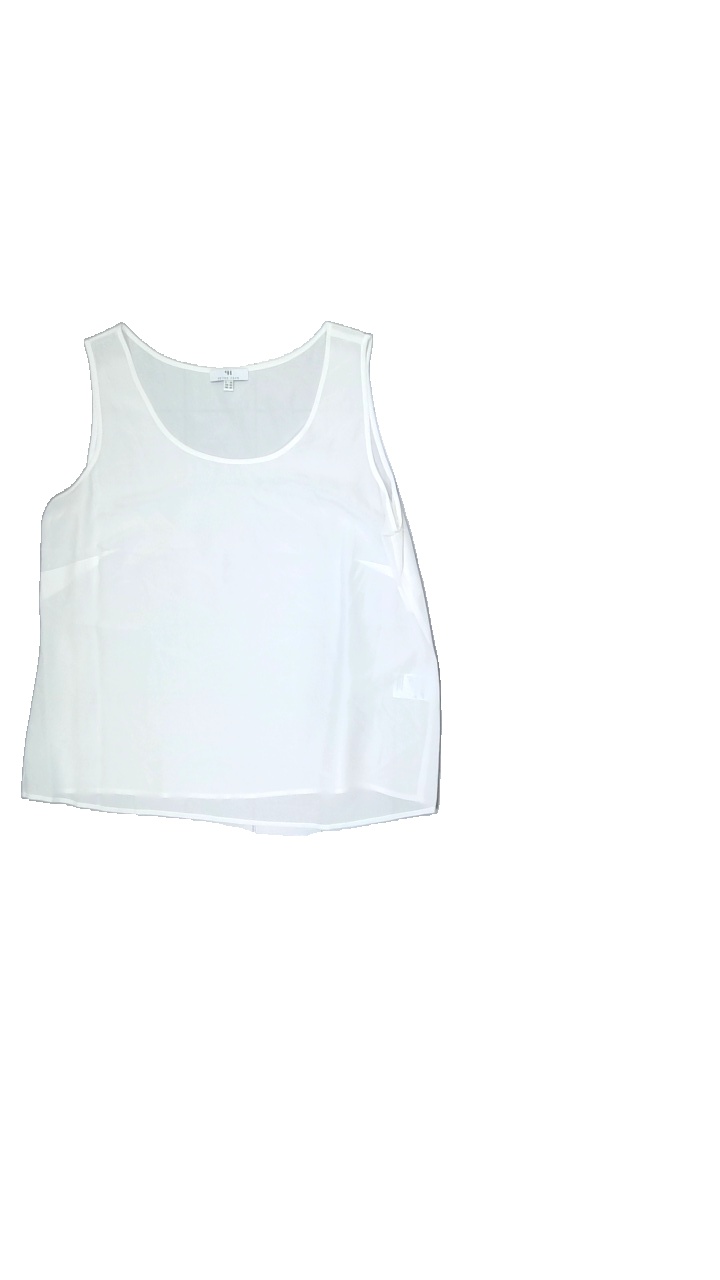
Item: Tank Top (Ladies)
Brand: Peter Hahn
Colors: White
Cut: Regular, C-collar
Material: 100%silk
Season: Summer
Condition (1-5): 5
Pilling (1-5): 5
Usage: Reuse
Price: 50-100